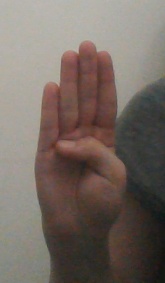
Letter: kaaf